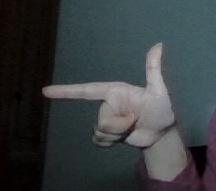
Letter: yaa